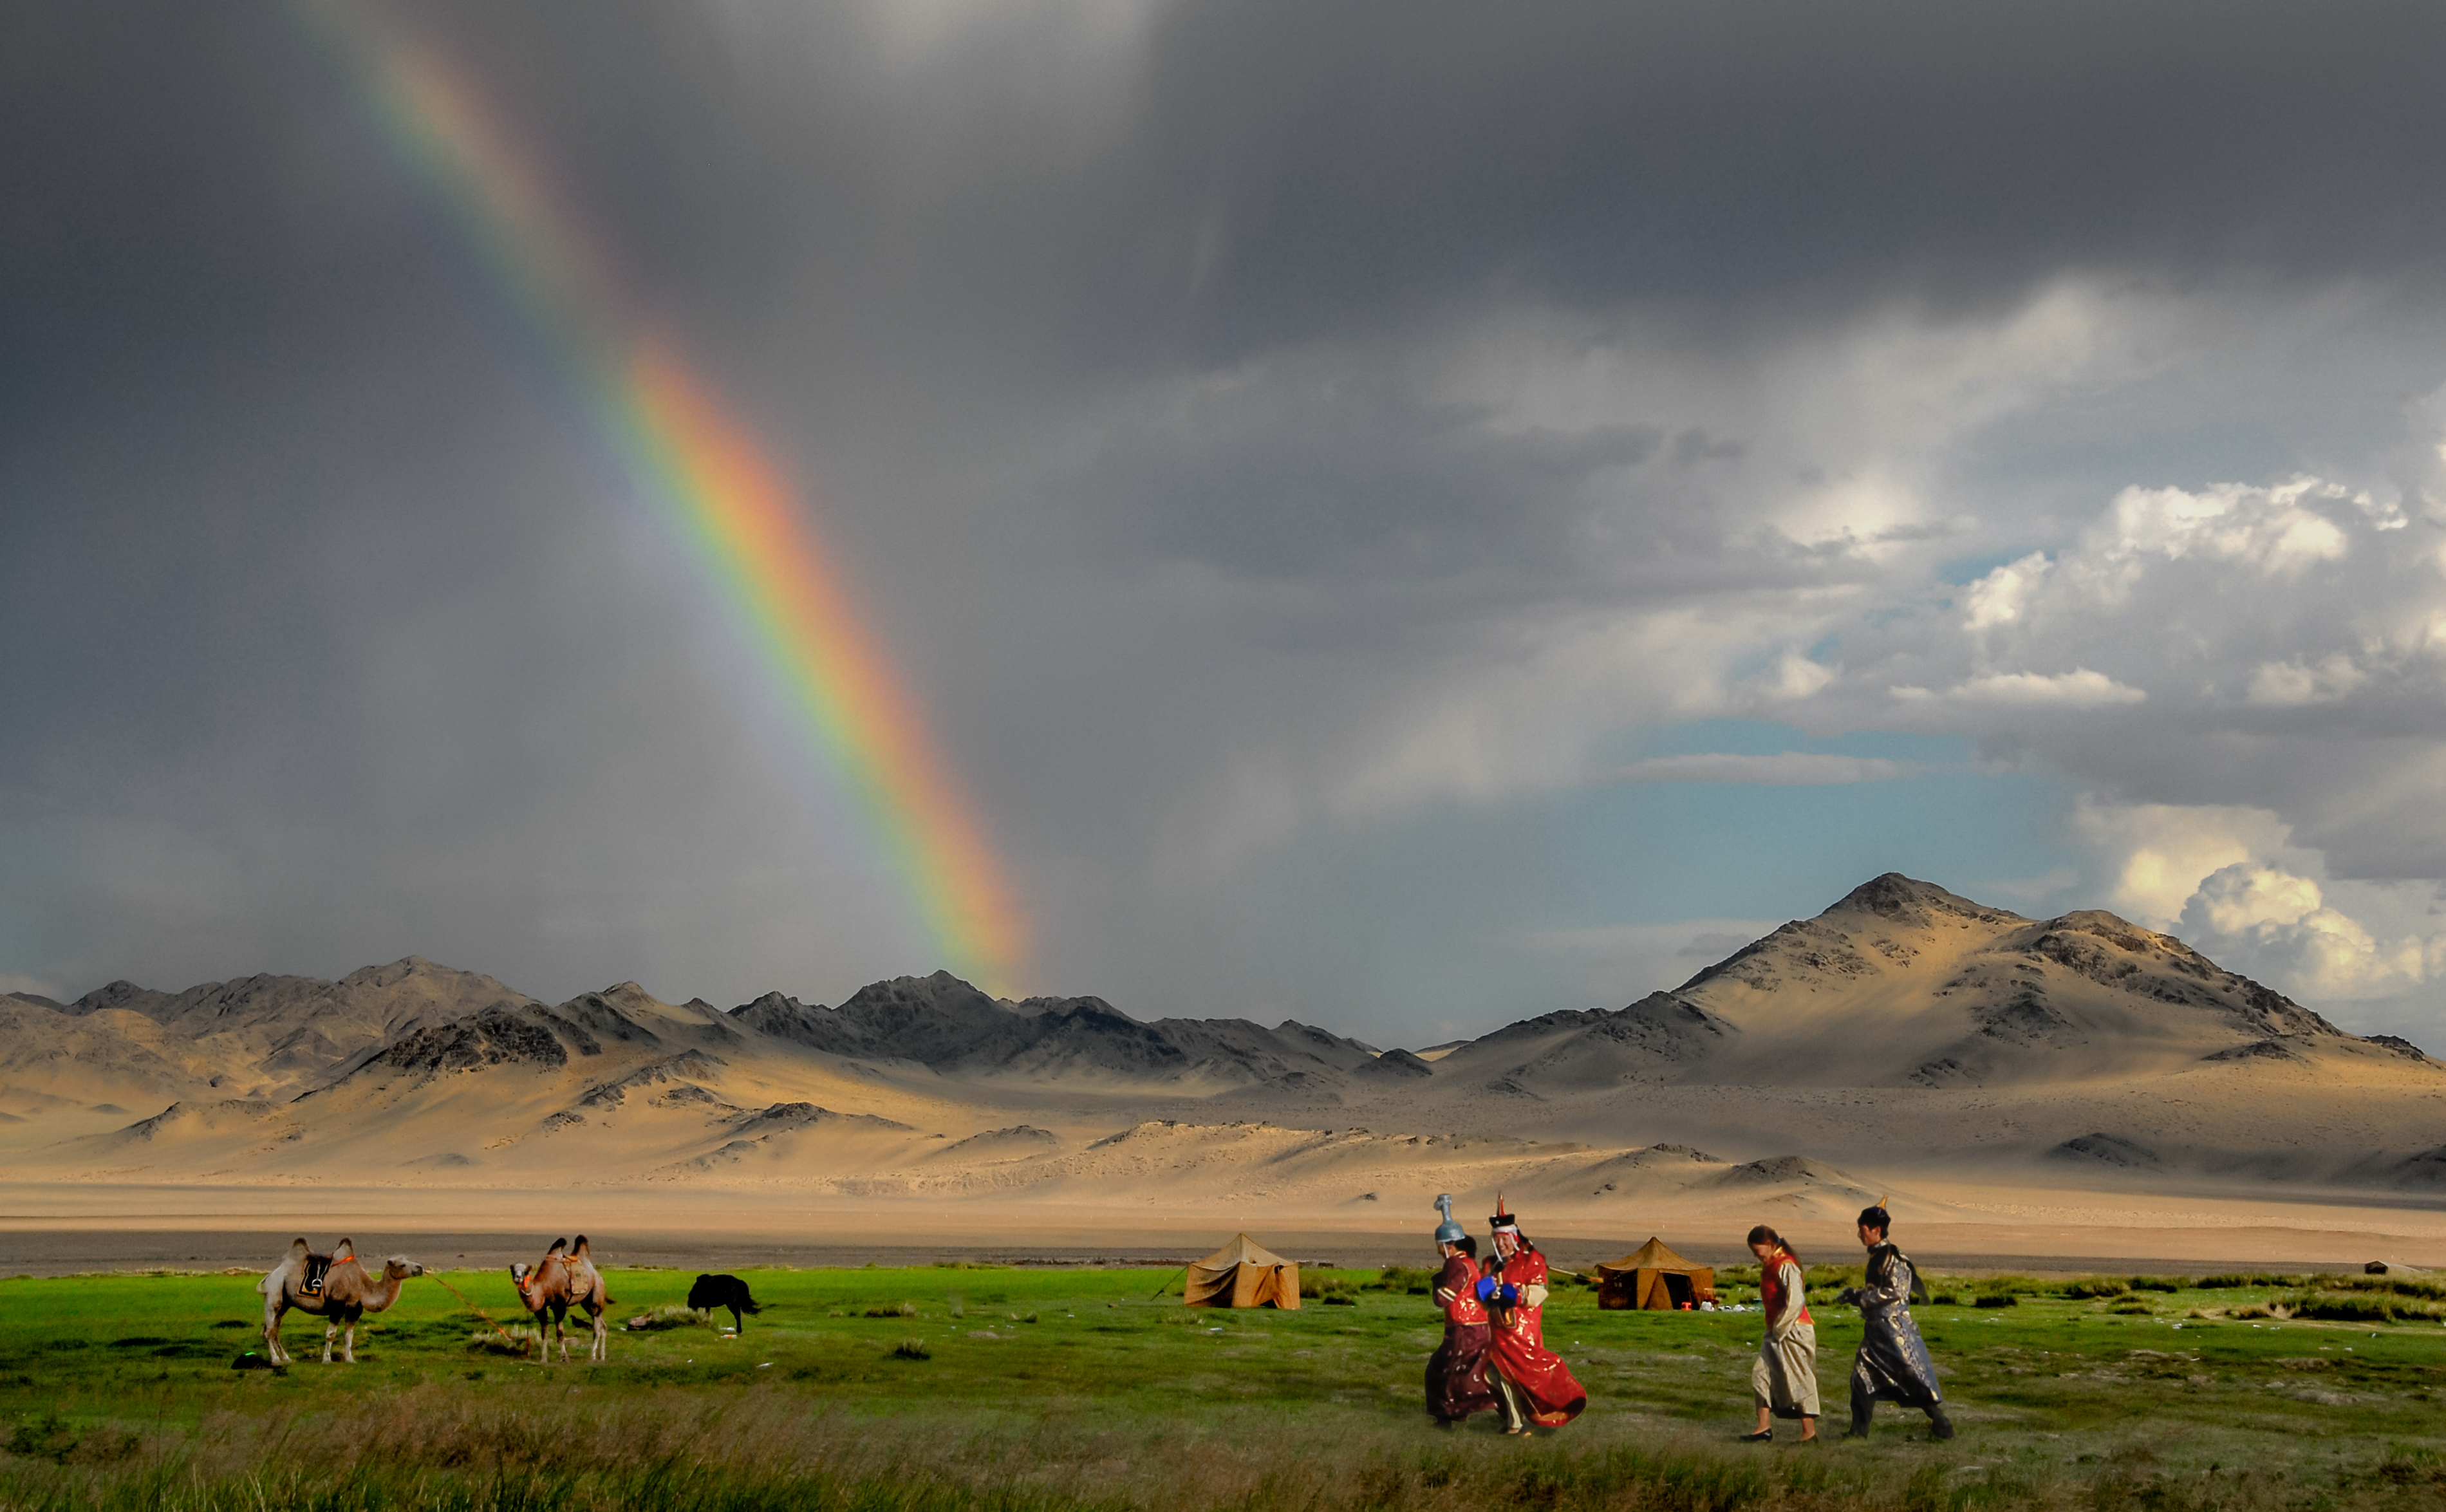
landscape, nature, outdoor, horizon, mountain, cloud, sky, prairie, hill, weather, plain, festival, rainbow, grassland, plateau, mongolia, mongolei, naadam, khovd, serienaadam, mn, chowdaimag, meteorological phenomenon, atmosphere of earth